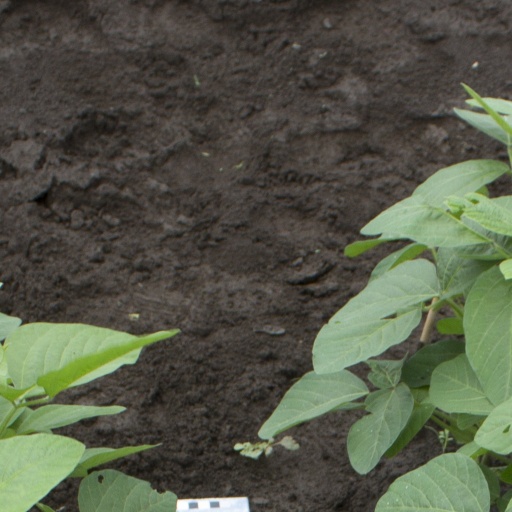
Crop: soybean